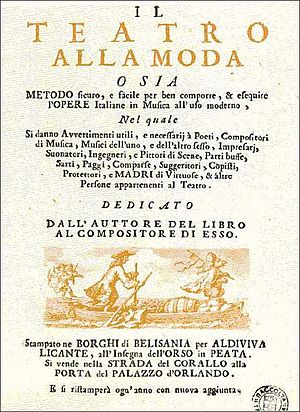
Antonio Vivaldi / Liv og gerning / Operaimpresario
Omslagssiden til Il teatro alla moda.
Antonio Lucio Vivaldi var en italiensk violinist og komponist. Han blev uddannet som violinist af sin far, der var violinist. Vivaldi blev præst i 1703 og kendes som il prete rosso, da han var rødhåret under parykken. Han led af svær brystsyge, antagelig angina pectoris, og hurtigt fritaget for messetjeneste.